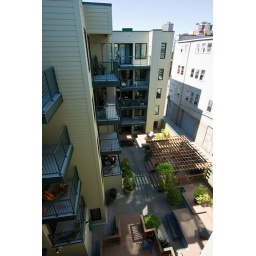
the units surround a courtyard in the back..our unit balcony door goes straight to the courtyard.. it's like our own backyard..